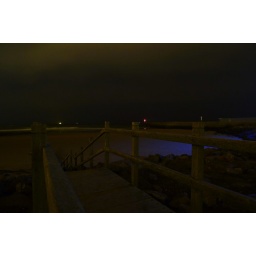
The stairs down onto the beach in the weird blue light from the Harbour Master's Office windows